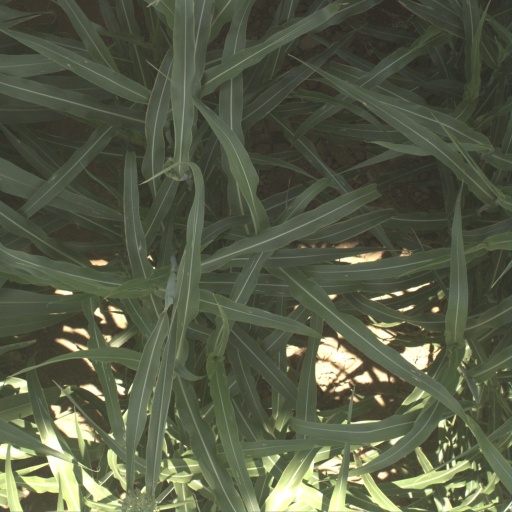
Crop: sorghum